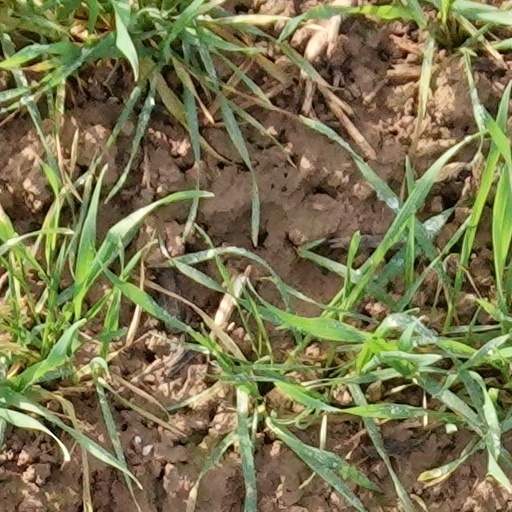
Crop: wheat